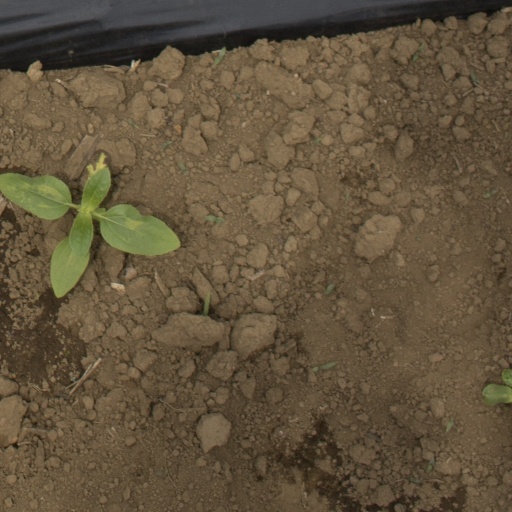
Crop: Jerusalem artichoke